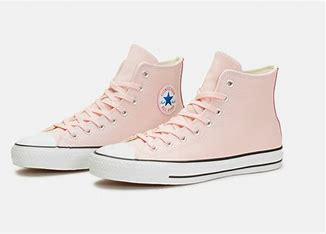
Brand: Converse
Model: Ctas Hi